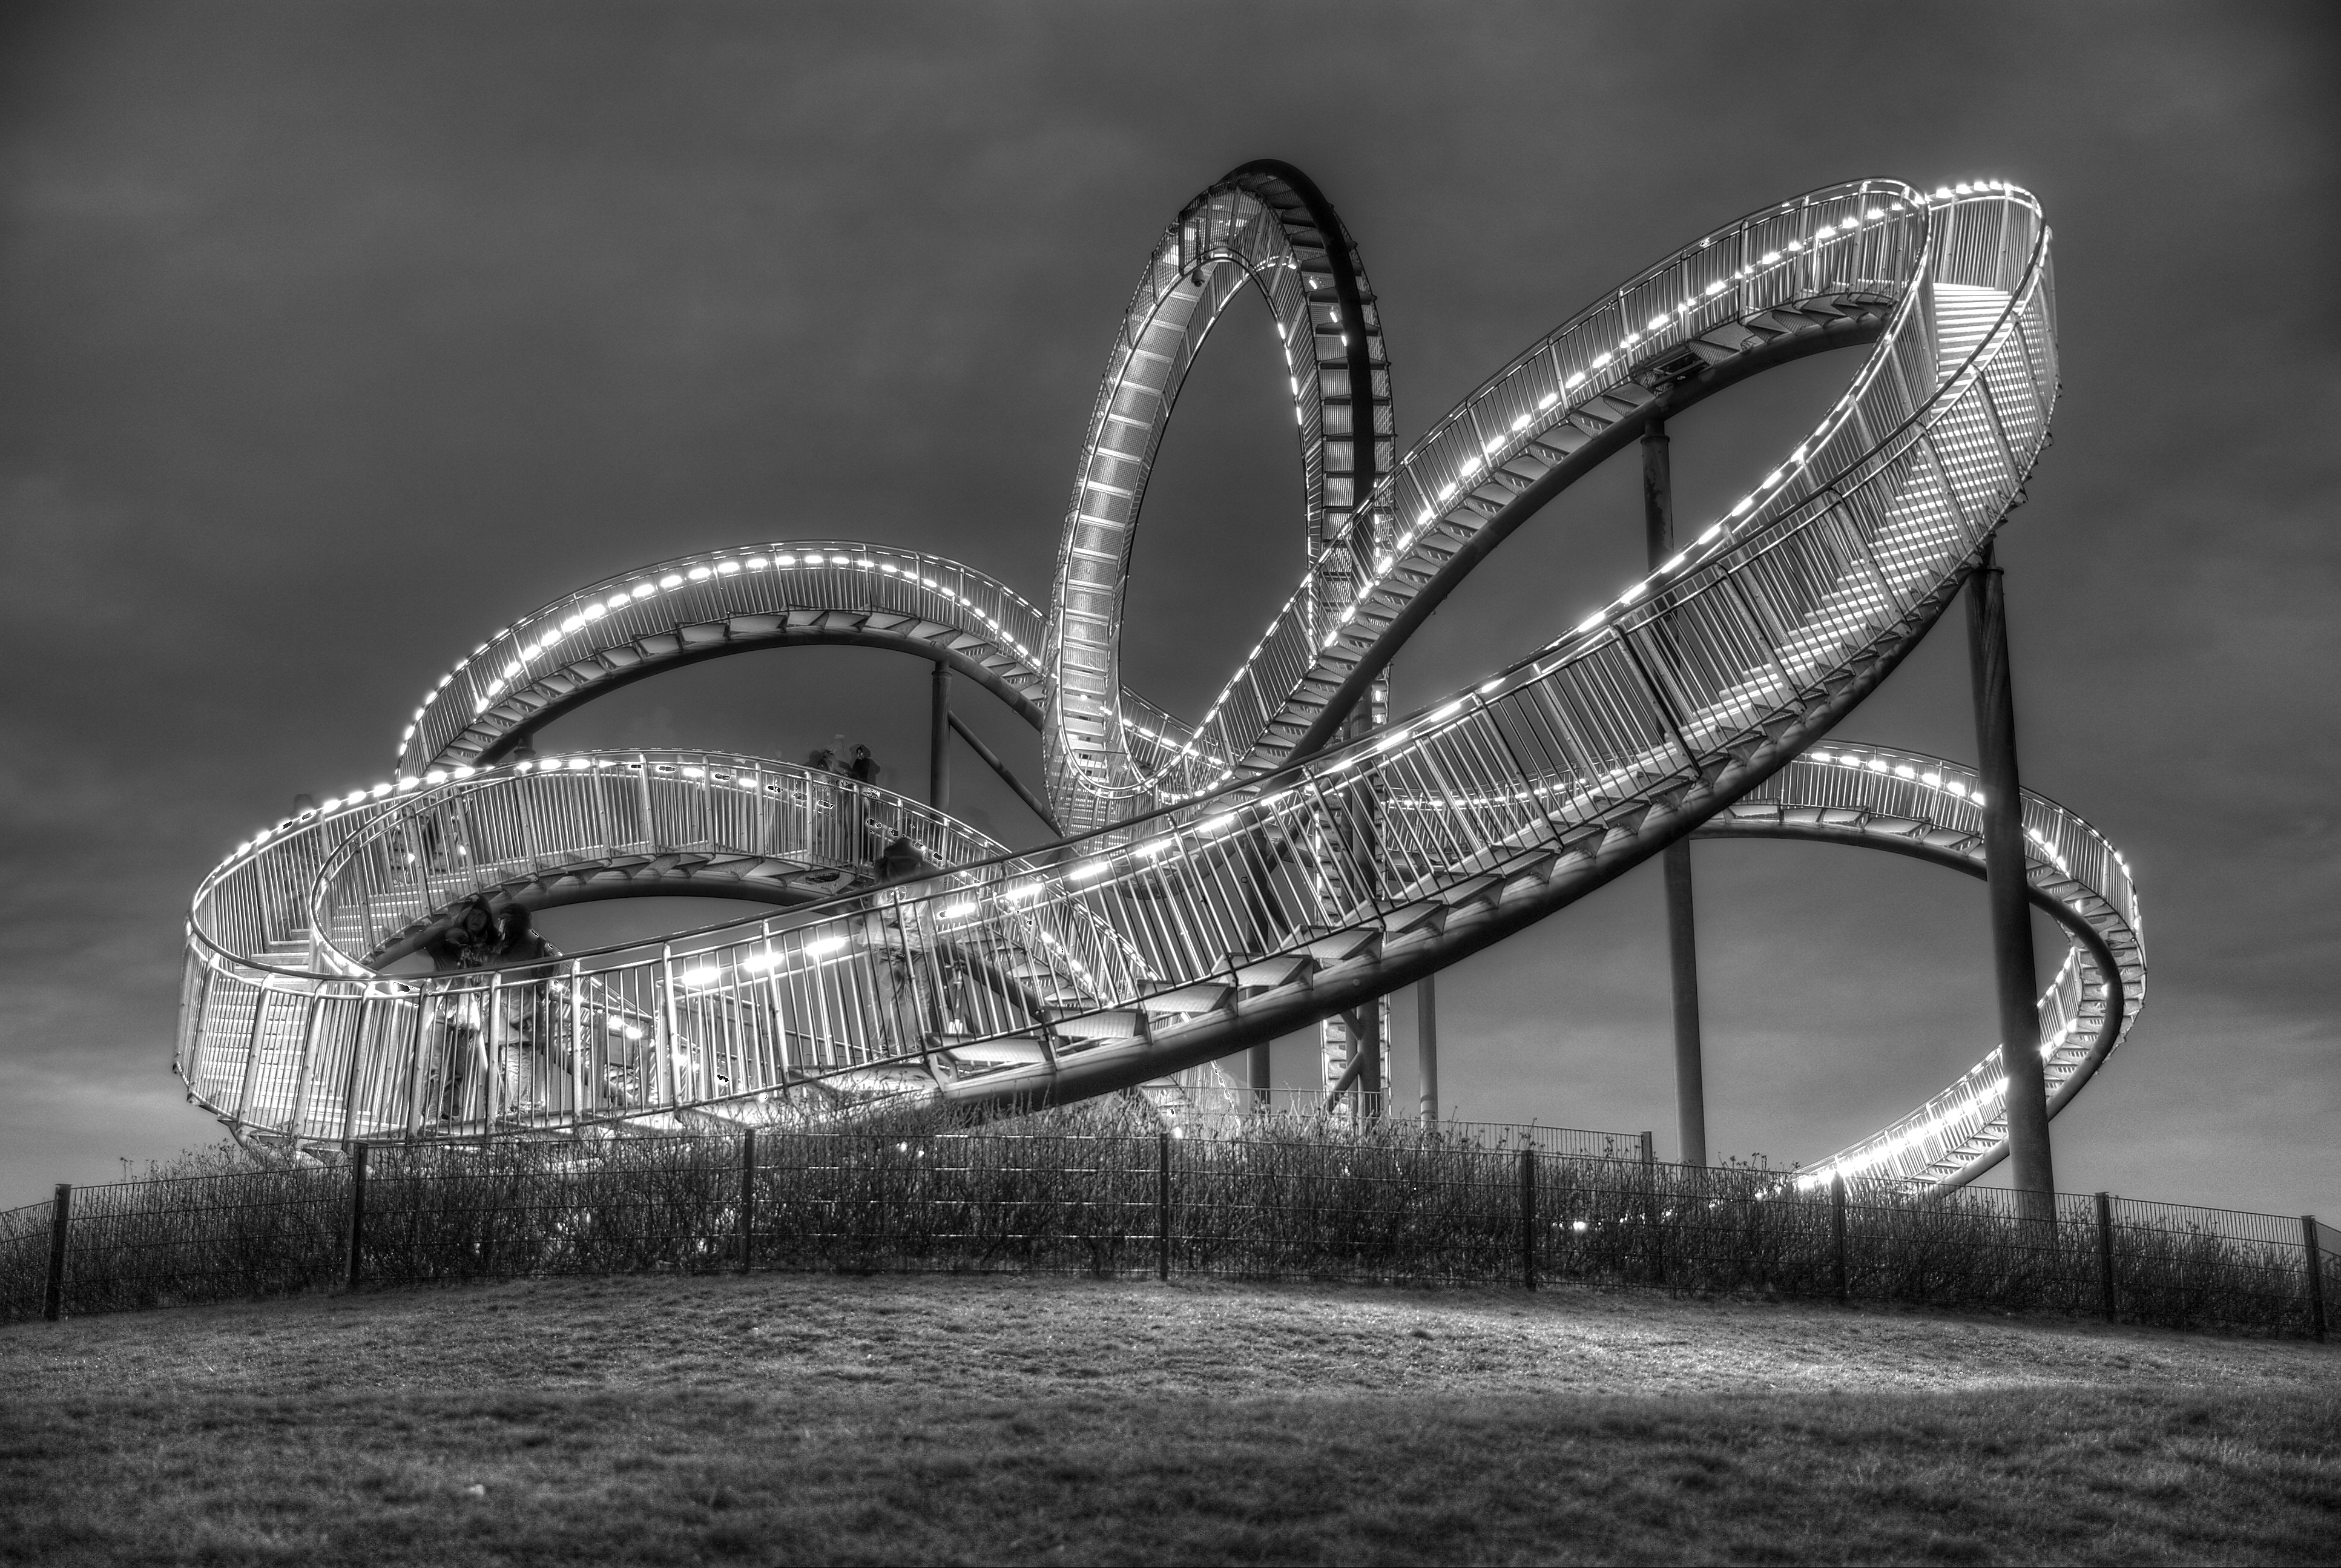
light, black and white, white, night, photography, darkness, black, monochrome, bridges, shape, duisburg, night photograph, monochrome photography